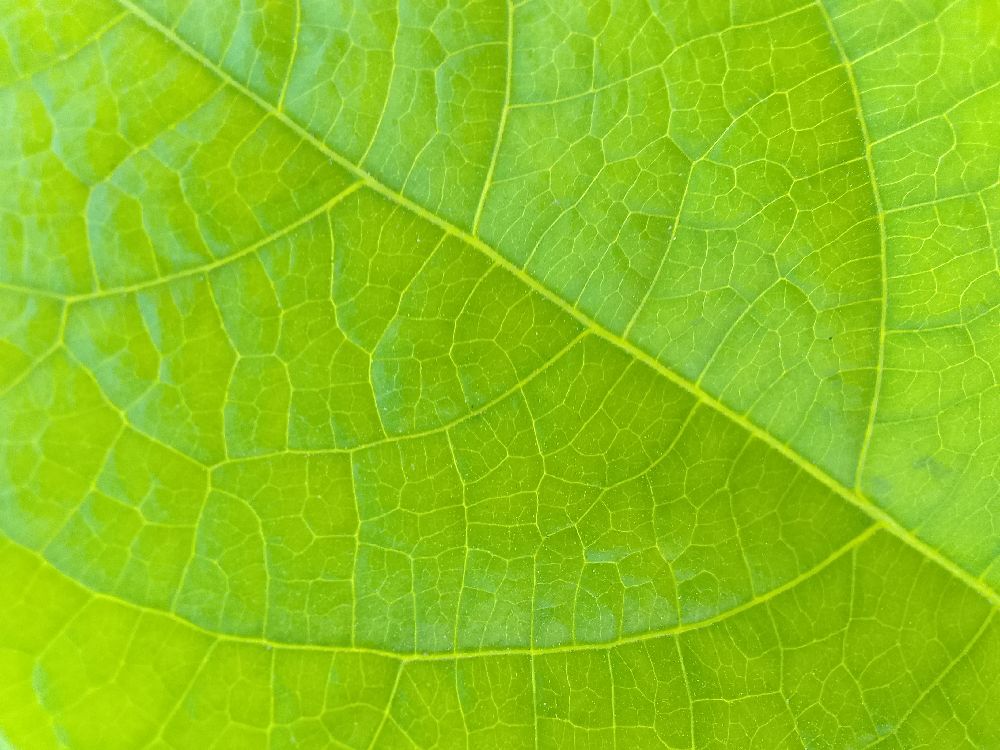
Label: healthy